Albert Dutton MacDade

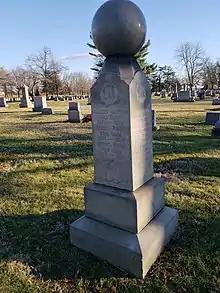
Albert Dutton MacDade grave in Lawn Croft Cemetery, Linwood Pennsylvania

MacDade was a member of the First Baptist Church in Chester, Pennsylvania.